Railway electrification in Poland

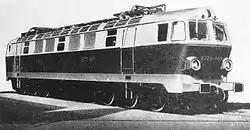
The prototype of the ET22 locomotive was produced in 1969, and in 1971 this vehicle entered mass production, thanks to which, with a high continuous power of 3000 kW, it could replace steam and diesel locomotives on electrified lines.

In 1964, the electrification of the last part of the Kraków - Medyka line was completed, which had been going on since 1960 (in 1963 the Tarnów Zachodni - Dębica - Rzeszów section was electrified, and the final section Rzeszów - Medyka in 1964). On June 6, 1964, the electrification of the entire length of the Warsaw - Poznań line (after the Konin - Poznań section was electrified) started in 1958. Together with the electrified sections of Łowicz - Skierniewice (22 km - May 25, 1963) and Odolany - Warszawa Gdańska - Warszawa Praga (14 km - May 25, 1963), it constituted the electrification of an important route for the east–west direction, linking two electrified main lines Warsaw - Katowice and Warsaw - Poznań. On November 29, 1963, the electric traction connection of Katowice through Ligota - Tychy - Czechowice with Bielsko (38 km) was launched, extended on December 30, 1970, by the Bielsko - Żywiec section (21 km). On September 9, 1964, it took place on the section Czechowice - Zebrzydowice - state border (37 km). On December 19, 1966, electric traction was introduced along the entire length of the Wrocław - Wałbrzych - Jelenia Góra line (151 km); on the section Wrocław - Kuźnice Świdnickie a year earlier - December 18, 1965. It is the first electrified line of the PKP network of a piedmont character. From that moment, also in Lower Silesia, parts of the lines on which the traction network were located before the war were re-electrified.